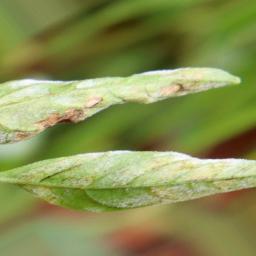
Label: powdery mildew